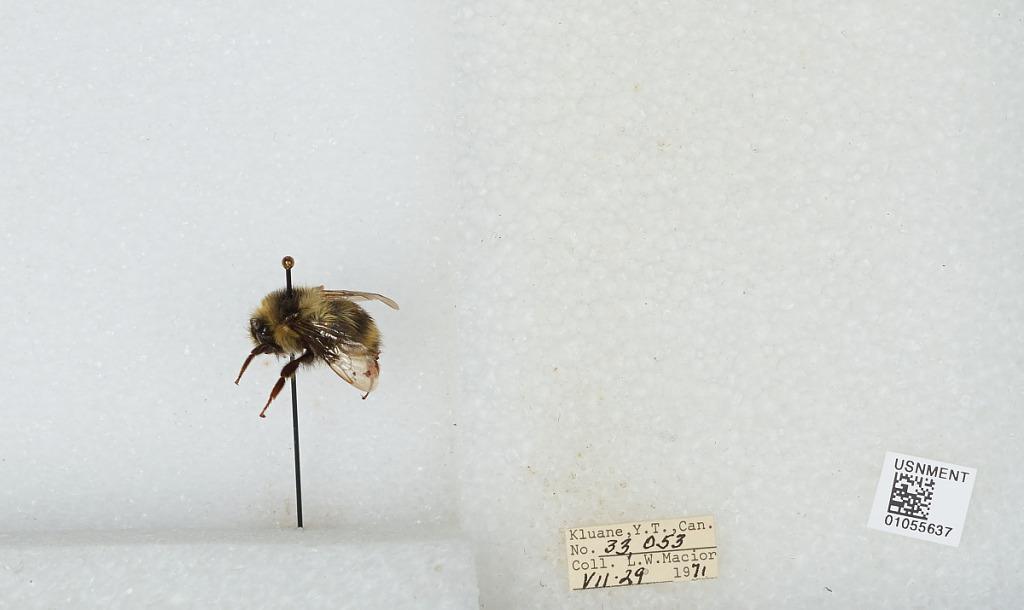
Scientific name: Bombus bifarius nearcticus
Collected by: L. Macior
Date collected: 1971-7-29
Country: Canada
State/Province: Yukon Territory
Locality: Kluane
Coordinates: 60.75, -139.5